Justyna Święty-Ersetic

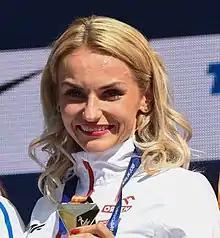
Święty-Ersetic at the 2018 European Championships in Berlin

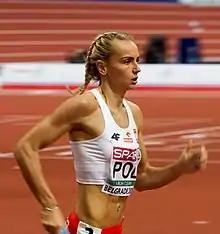
Święty-Ersetic at the 2017 European Indoor Championships

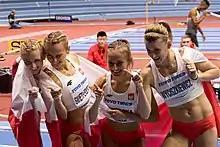
Święty-Ersetic (second from left) at the 2018 World Indoor Championships, with (L-R) Małgorzata Hołub-Kowalik, Aleksandra Gaworska and Patrycja Wyciszkiewicz

Justyna Święty-Ersetic (born 3 December 1992) is a Polish sprinter specialising in the 400 metres. She was the 2018 European champion and a two-time European Indoor Championship medallist in this event. Święty-Ersetic won many medals at major championships as part of Polish 4 × 400 m relays, including a gold in the mixed relay and a silver in the women's relay at the 2020 Tokyo Olympics.